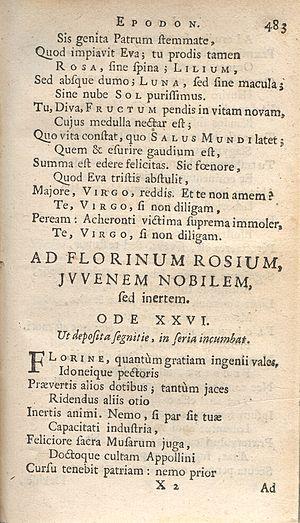
Nicolas Avancini, né le 1ᵉʳ décembre 1611 à Brez et décédé le 6 décembre 1686 à Rome, est un prêtre jésuite, dramaturge et poète baroque, professeur de théologie, de philosophie et de rhétorique.